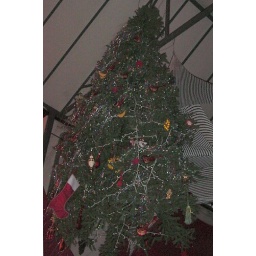
Bizarre, suspended Christmas tree on a street in Hollywood.